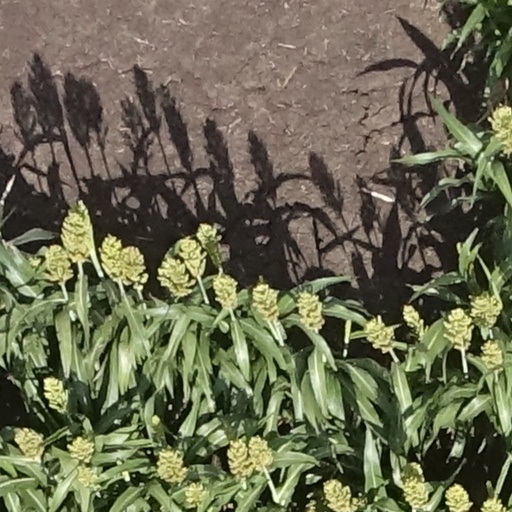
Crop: sorghum